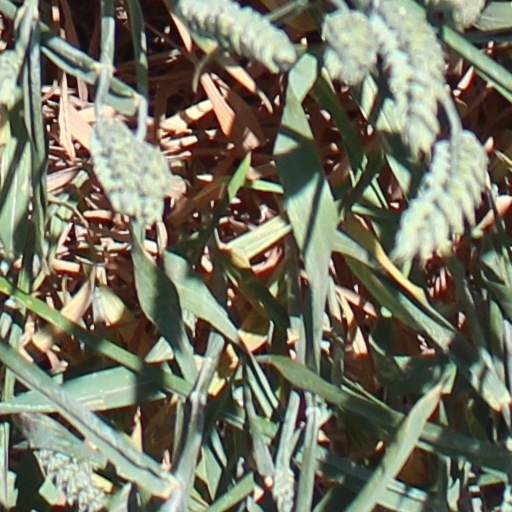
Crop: wheat